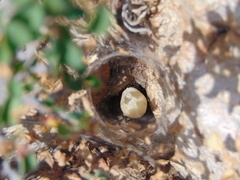
Species: Lactrodectus_hesperus